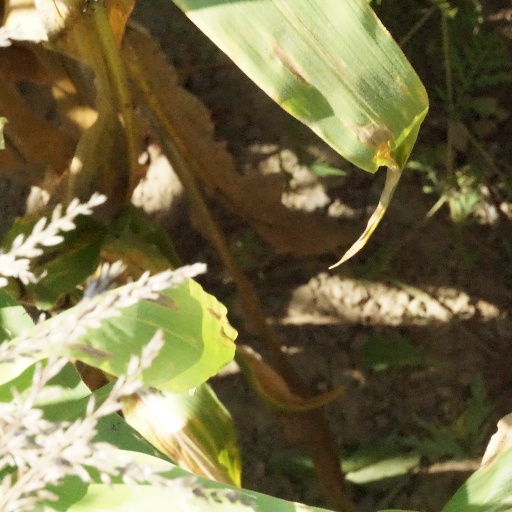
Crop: maize; corn